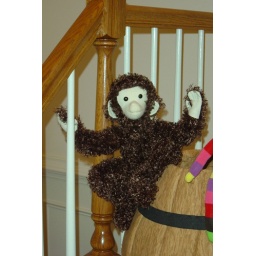
I never want to work with this fabric again. I have curly brown fuzz everywhere in the house